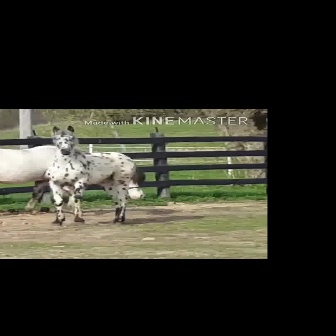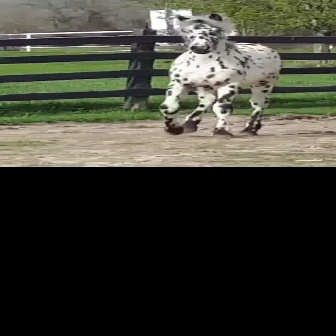
  Please identify the target specified by the bounding box [44,125,145,226] in the first image and locate it in the second image. Return the coordinates in [x_min,y_min,x_max,y_max] format.
Answer: [156,12,282,139]